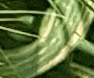
Label: Wheat___Yellow_Rust